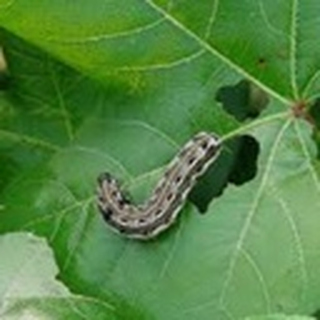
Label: cotton_army_worm